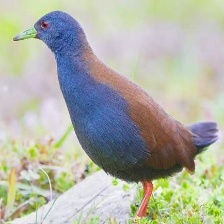
Species: BLACK TAIL CRAKE
Scientific name: AMAURORNIS BICOLOR